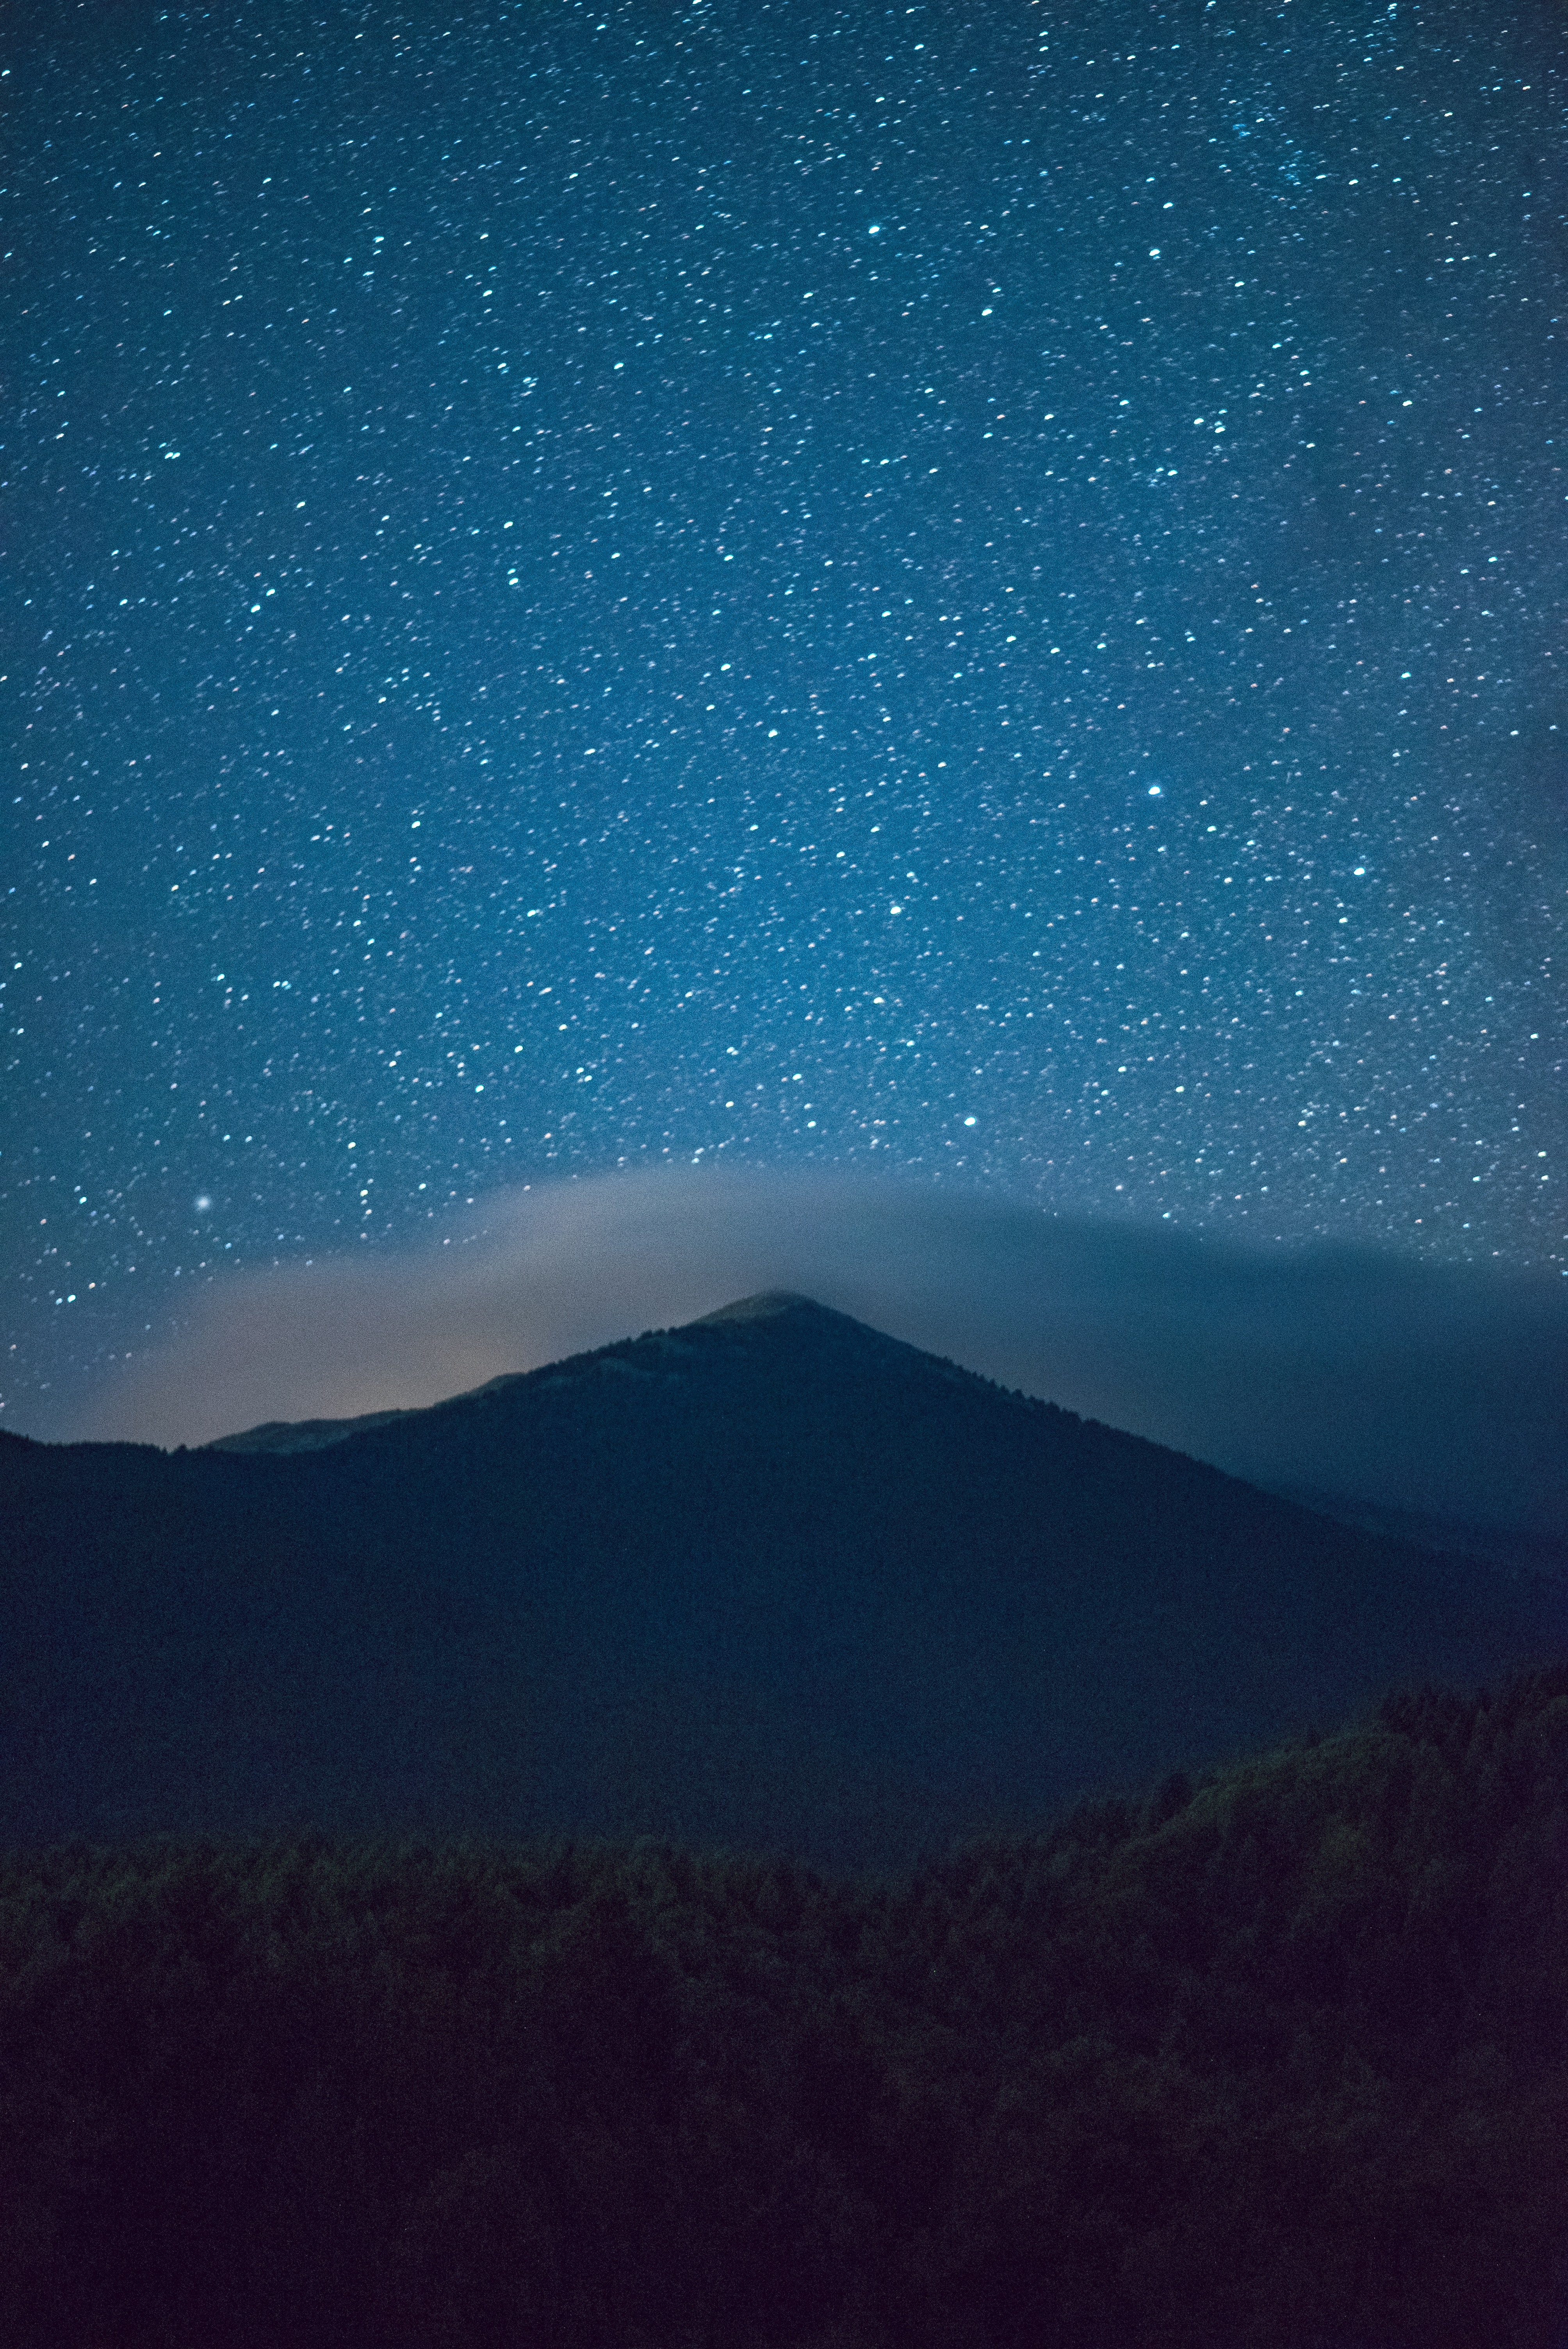
sky, blue, night, atmosphere, atmospheric phenomenon, horizon, mountain, star, wilderness, hill, astronomical object, space, landscape, cloud, tree, astronomy, darkness, midnight, milky way, national park, universe, mountain range, world, summit, galaxy